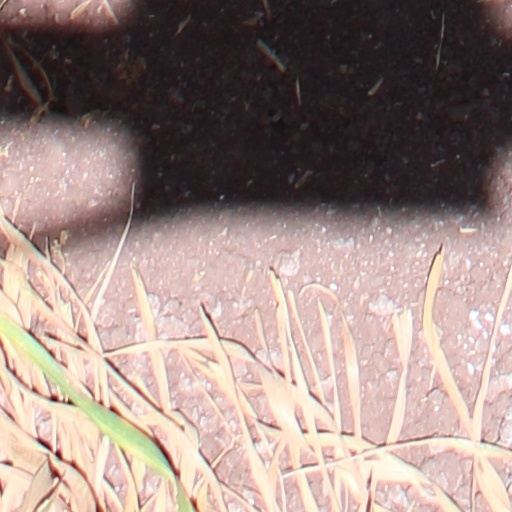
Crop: wheat